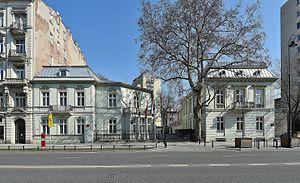
Cette liste comprend les représentations diplomatiques de la Lituanie, à l'exclusion des consulats honoraires.